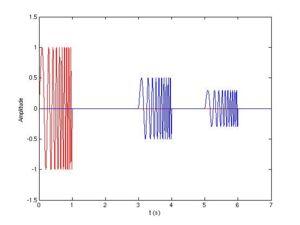
Signal original chirpé (porteuse 10 Hz, modulation 16 Hertz, durée 1 s) et deux échos (amplitude 0,5 et 0,3, déphasage 3s et 5s)
La compression d'impulsion est une technique de traitement du signal utilisée principalement dans le domaine du radar, du sonar et en échographie afin d'augmenter la résolution en distance de la mesure ainsi que le rapport signal sur bruit, par modulation du signal émis.